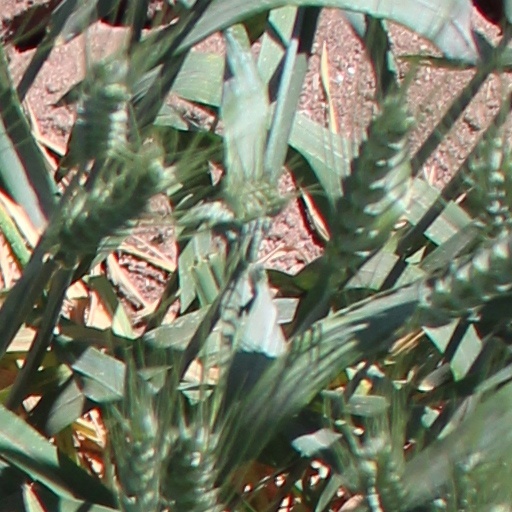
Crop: wheat